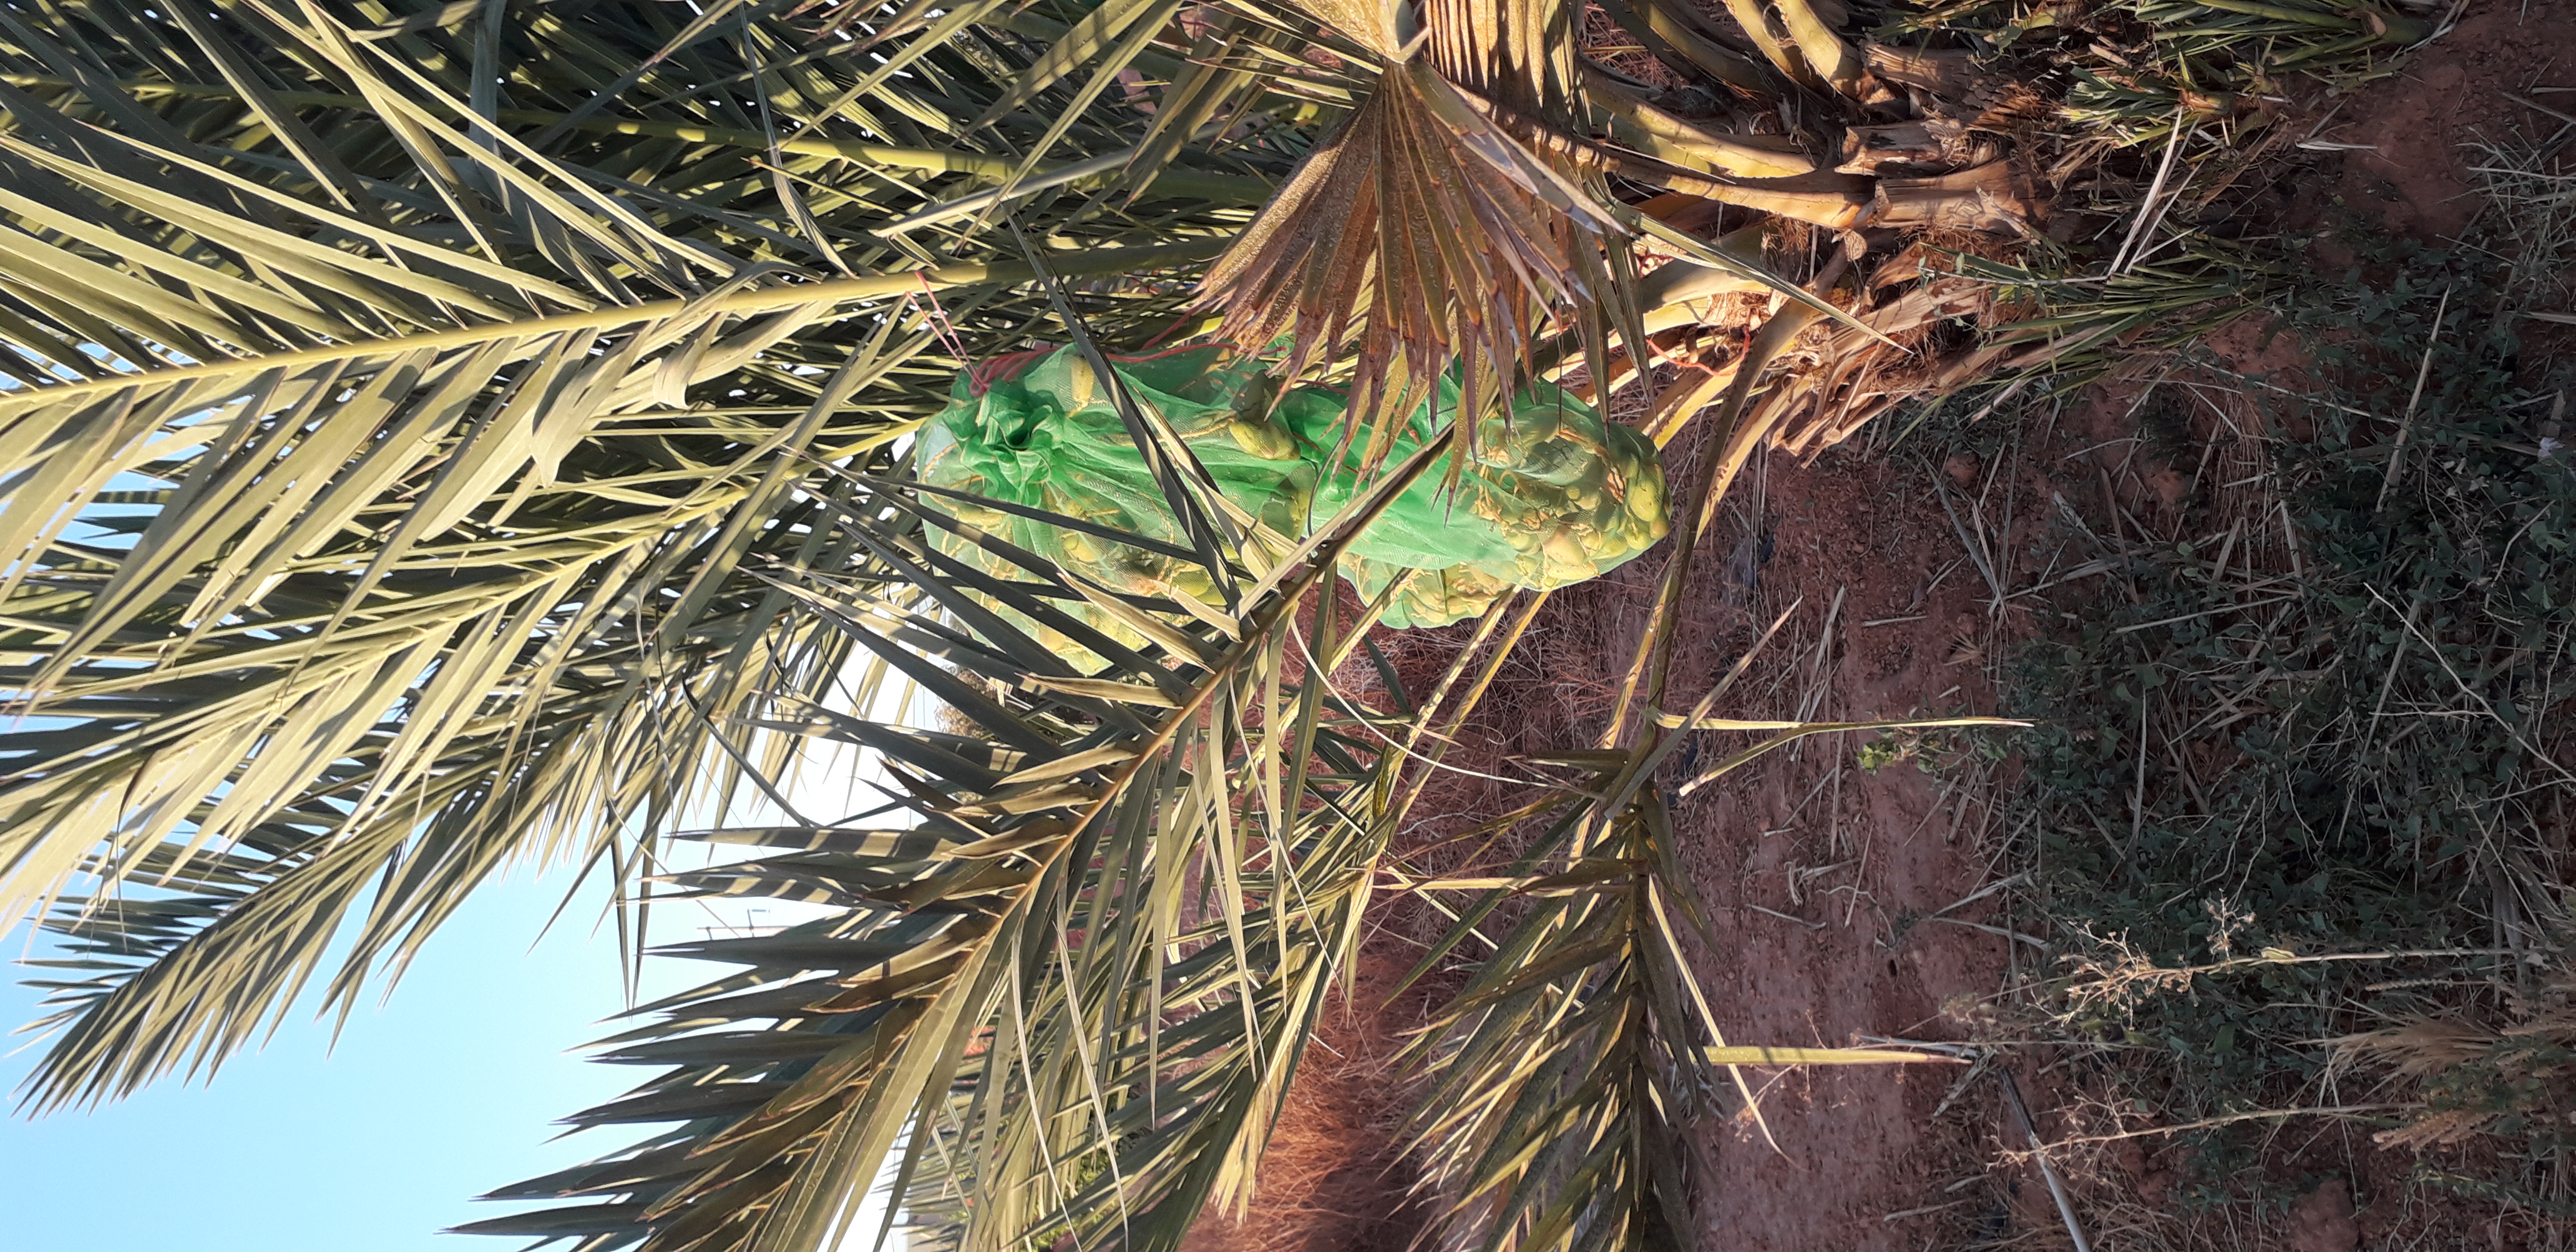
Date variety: Boumajhoul